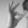
ASL letter: F